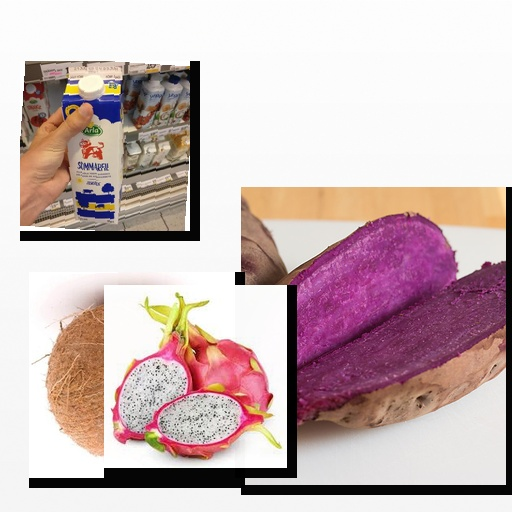
Food items: sour_milk, dragon_fruit, sweet_potato, coconut